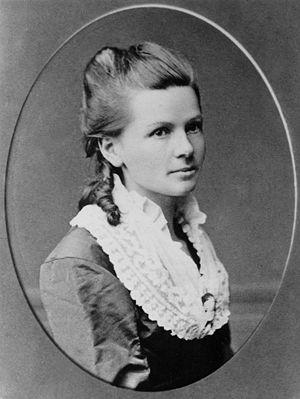
Le musée de l'automobile Dr Carl Benz est un musée de l’automobile de collection de 1984, de Ladenburg dans le Bade-Wurtemberg en Allemagne. Il est dédié en particulier au constructeur automobile Benz & Cⁱᵉ, C. Benz Söhne, Daimler-Mercedes-Benz, de l'inventeur industriel Carl Benz.
La Bertha Benz Memorial Route est une route touristique allemande ou route à thème dans le Bade-Wurtemberg et membre de la Route Européenne du Patrimoine Industriel. Depuis son ouverture en 2008, on peut suivre les traces du premier voyage longue distance en voiture effectuée par Bertha Benz et deux de ses fils en 1888.
Bertha Benz, née Ringer le 3 mai 1849 à Pforzheim et morte le 5 mai 1944 à Ladenburg, est une inventrice allemande, pionnière de l'automobile. Elle est la femme et l'associée de l'inventeur automobile Carl Benz. En 1888, elle devient la première personne à conduire une automobile sur une longue distance. Ce faisant, elle attire sur Benz Patent Motorwagen une attention considérable et amène à la société ses premières ventes. Elle est également l'inventrice des plaquettes de frein.